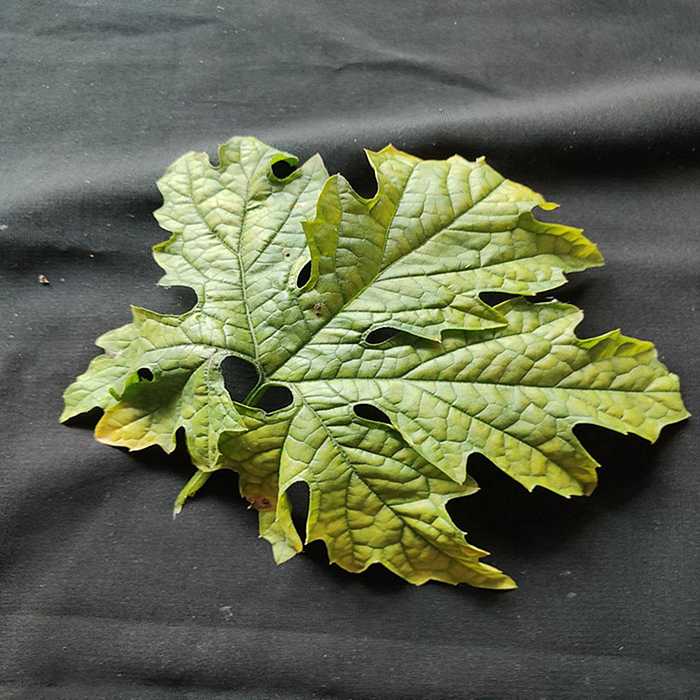
Plant: Bitter Gourd
Label: Mosaic virus